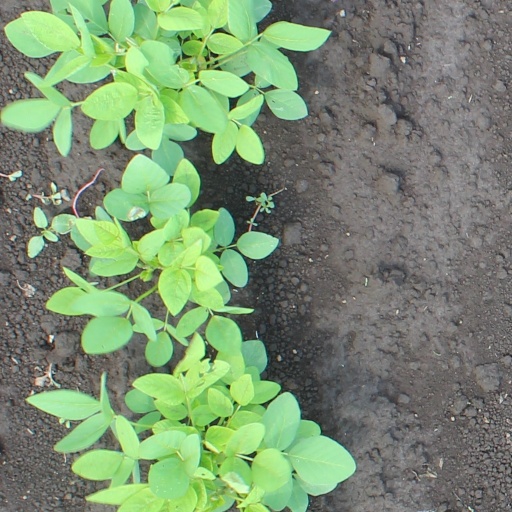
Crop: soybean